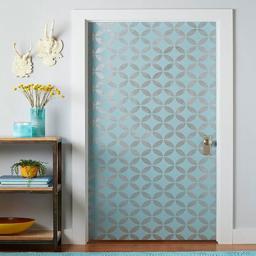
unexpected places to sneak in a patterned wallpaper